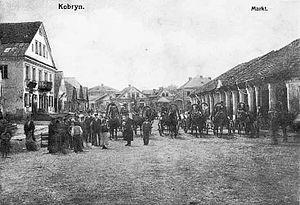
Kobryn ou Kobrine est une ville de la voblast de Brest, en Biélorussie, et le centre administratif du raïon de Kobryn. Sa population s'élevait à 52 964 habitants en 2017.
La division de cavalerie de la Garde est une unité de l'armée allemande qui participe à la Première Guerre mondiale. En 1918, elle prend le nom de division de tirailleurs de cavalerie de la Garde. De 1918 à 1920, la division prend part aux troubles politiques sous la république de Weimar.